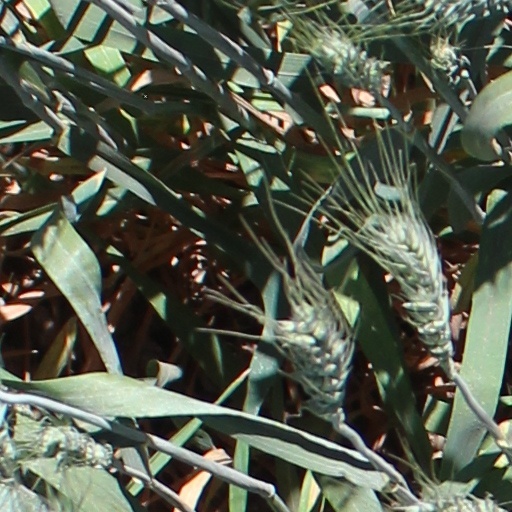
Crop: wheat